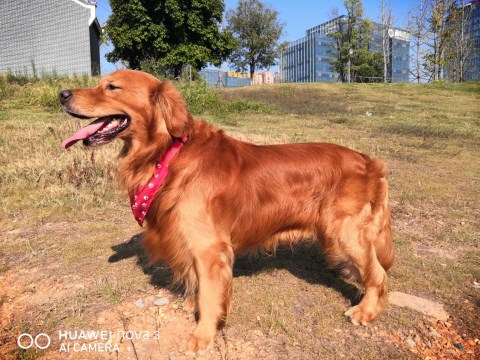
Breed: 5355-n000126-golden_retriever